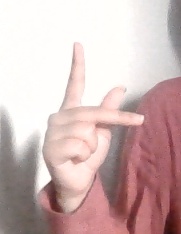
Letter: dha